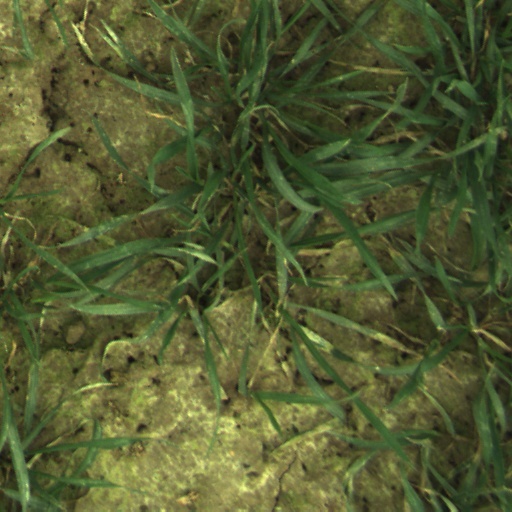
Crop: wheat